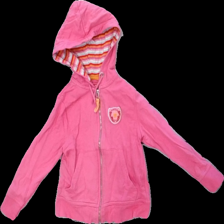
View: front
Type: Hoodie
Category: Children
Brand: Not in the list
Brand text on label: exit
Colors: Pink
Material: 100% cotton
Pattern: Logo print
Cut: Regular
Size: 104
Season: All
Damage location: top center
Damage 2 location: middle right
Damage 3 location: bottom right
Price range: <50
Recommended usage: Reuse
Description: rosa hoodie med logga fram. stretchen i midjan börjar ta slut